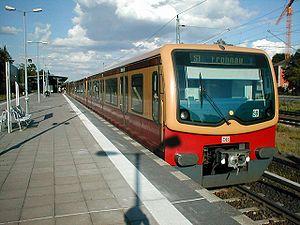
La ligne 1 du S-Bahn de Berlin est une des 15 lignes du réseau S-Bahn de Berlin. D'une longueur de 51,9 kilomètres et desservant 35 gares, elle assure avec la ligne 2 et la ligne 25 les liaisons nord ↔ sud de la capitale allemande. Son terminus nord se situe à la Gare d'Oranienbourg en Brandebourg et celui du sud à la Gare de Berlin Wannsee.